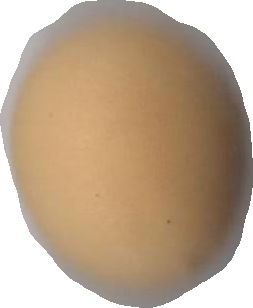
Variety: Grobogan